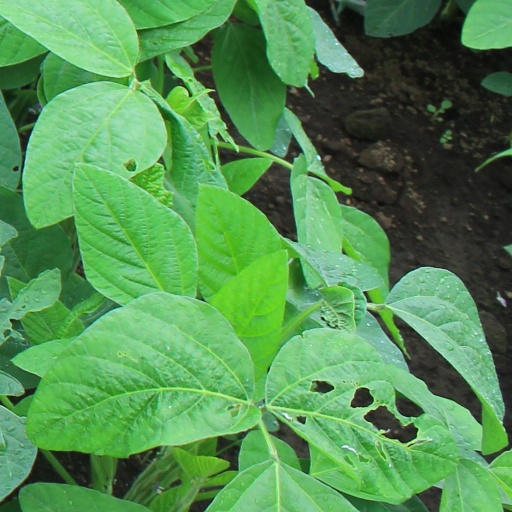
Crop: soybean